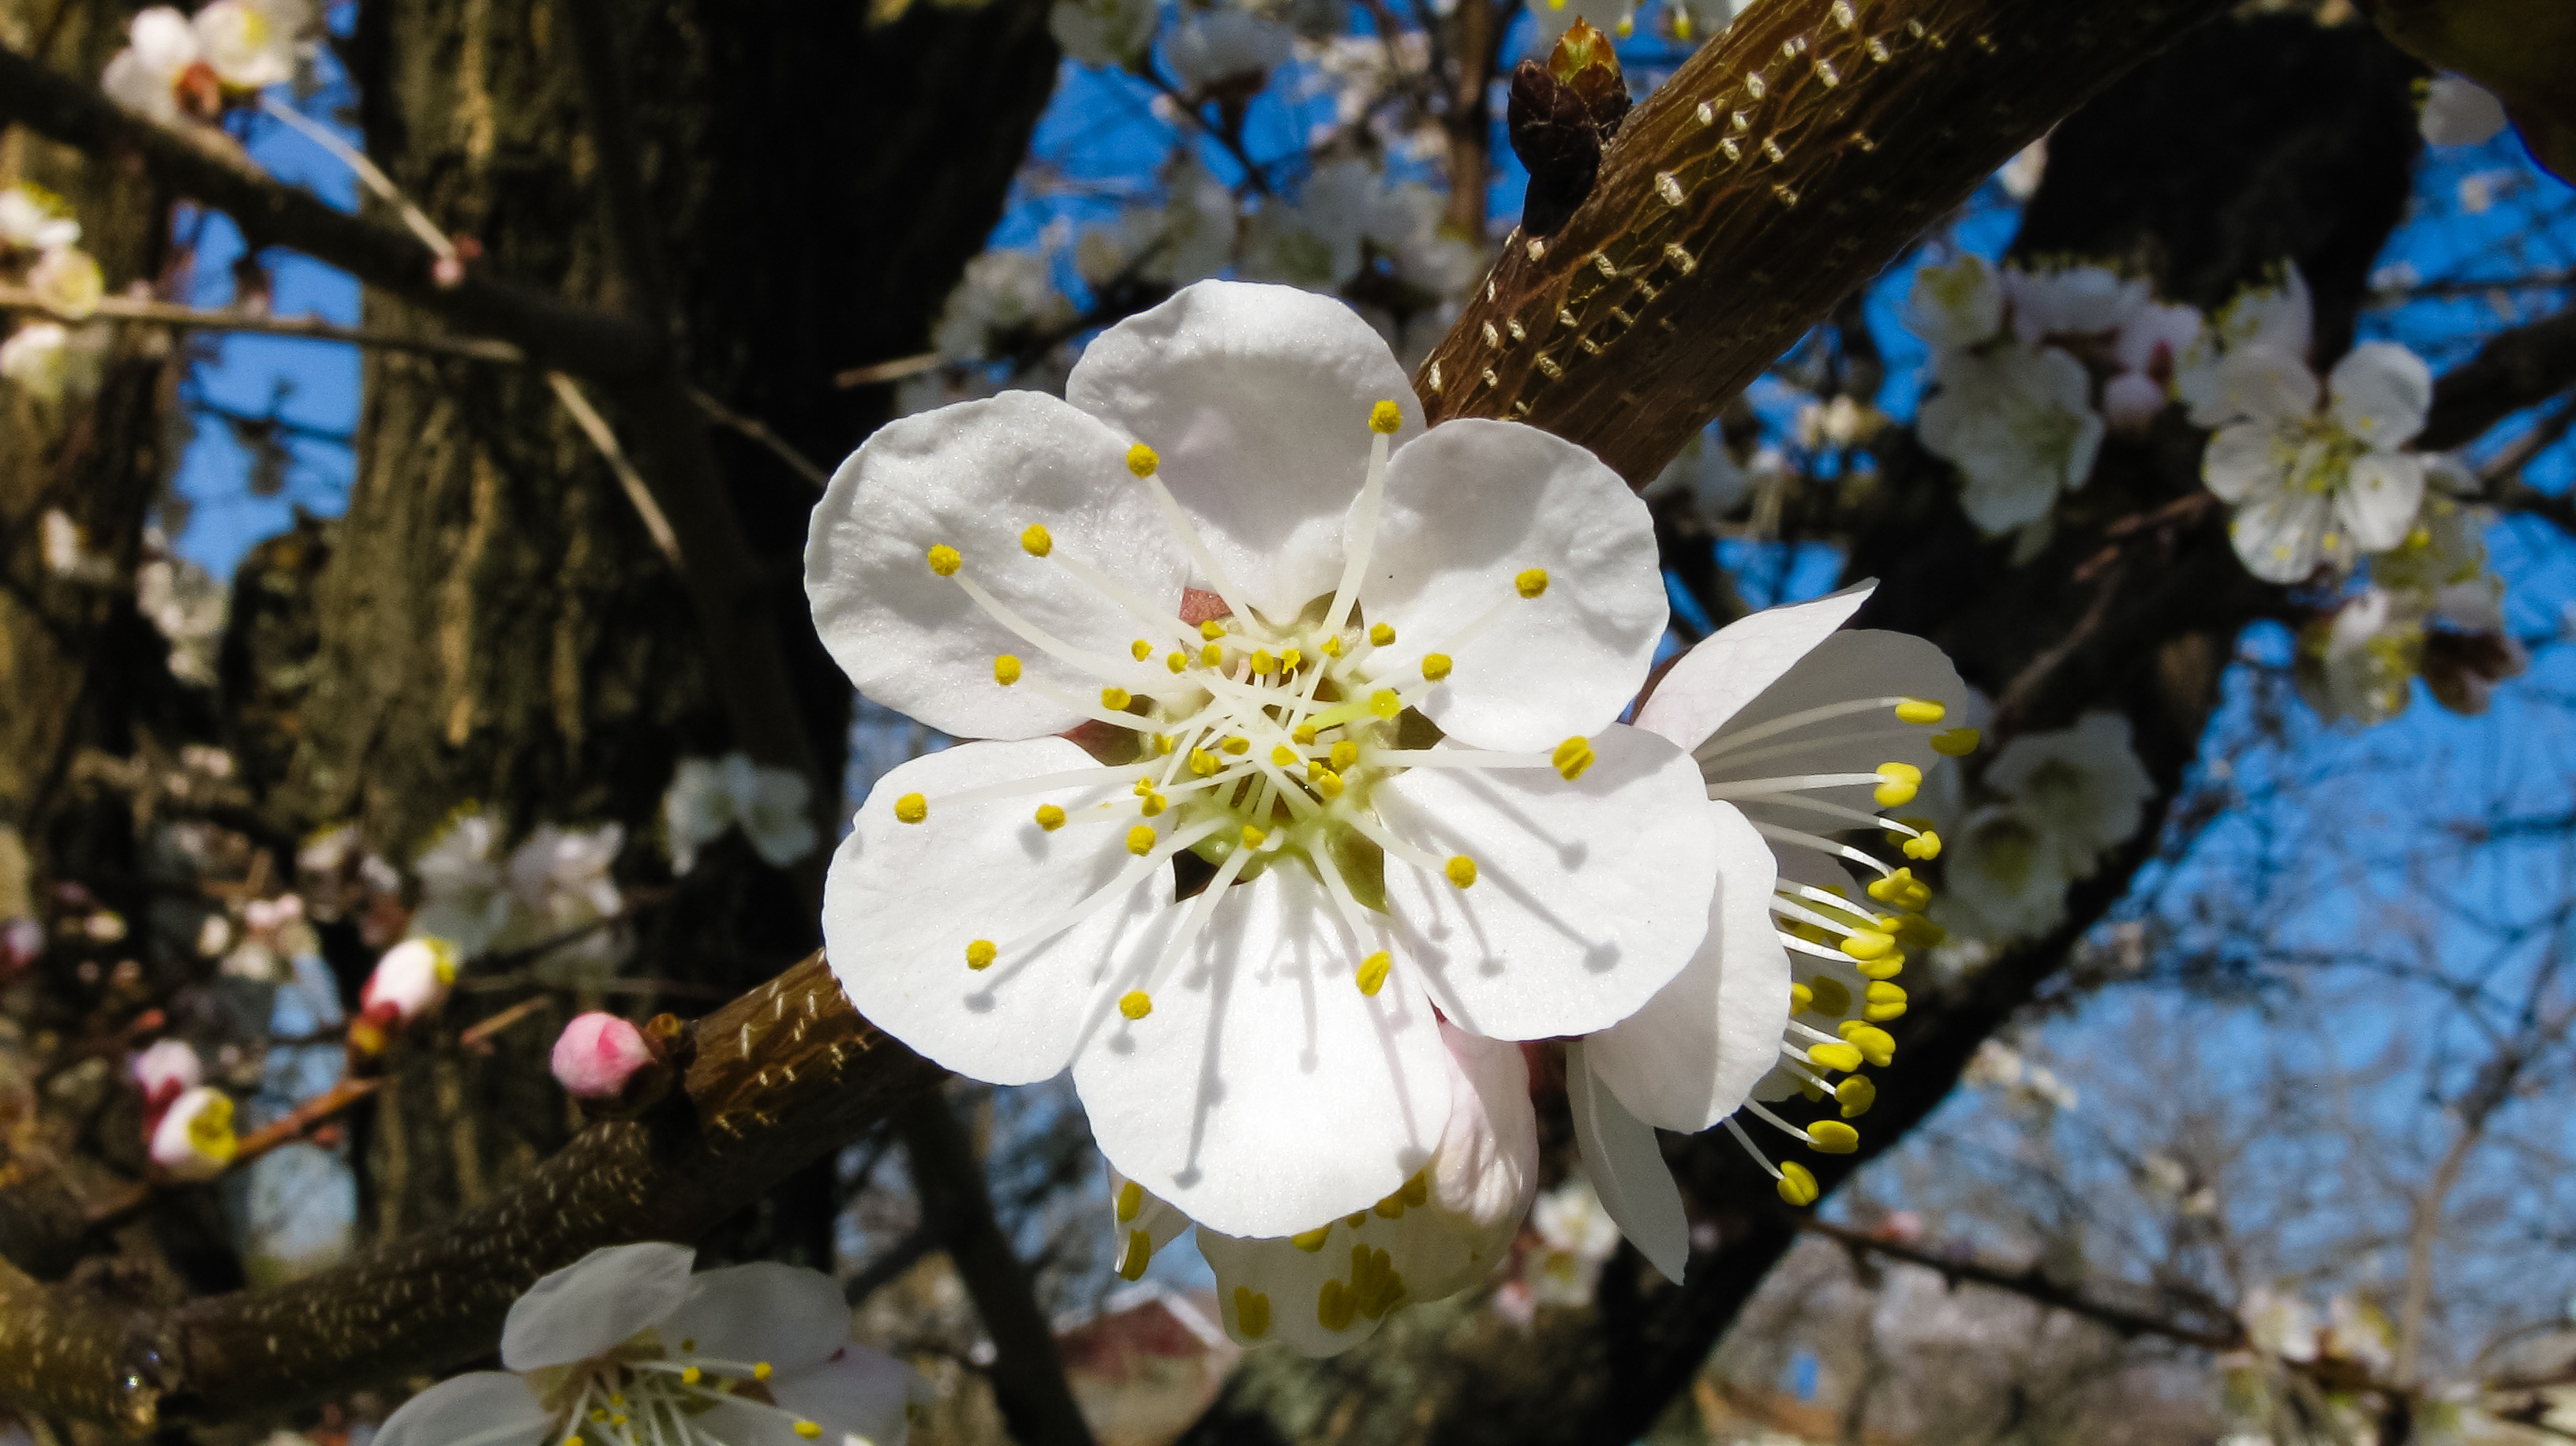
tree, nature, branch, blossom, plant, white, sunlight, flower, bloom, food, spring, produce, macro, botany, flora, season, cherry blossom, wildflower, sheet, apricot, beautiful, bud, macro photography